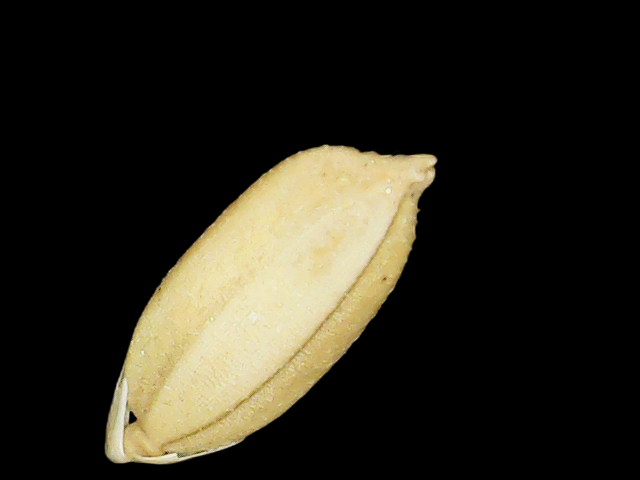
Rice variety: Binadhan08